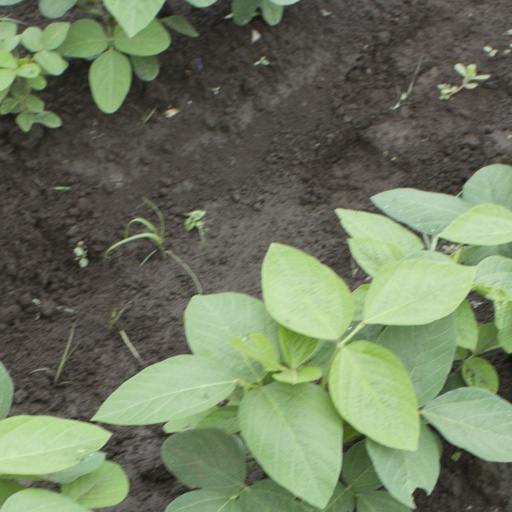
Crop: soybean